Describe the emotion expressed in this image:  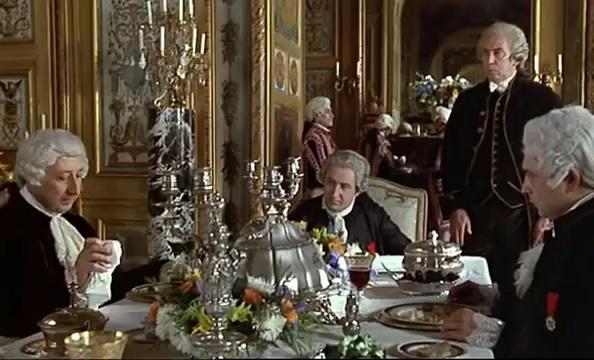
This person displays Pain, valence and arousal with low intensity.